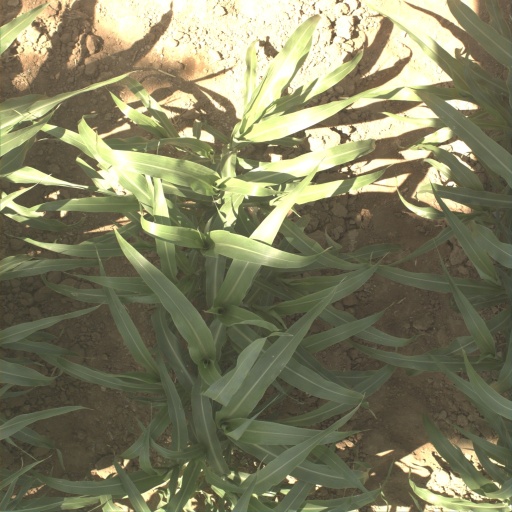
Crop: sorghum